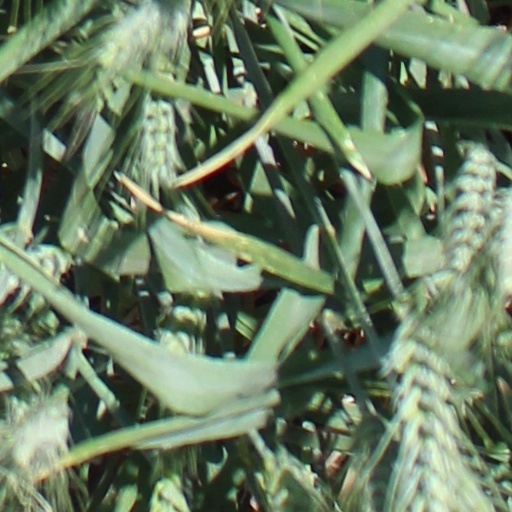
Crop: wheat